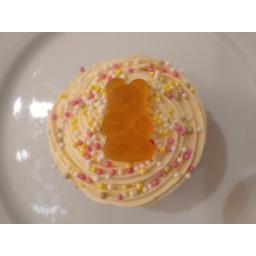
bear in a bed of sprinkles